Igor Tuleya

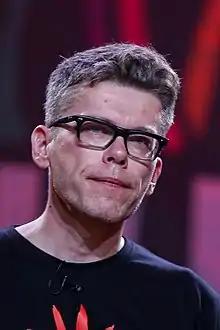
Tuleya in 2019 at Pol'and'Rock Festival

Igor Zygmunt Tuleya (born 24 August 1970) is a Polish lawyer, judge at the district court of Warsaw and former spokesperson for this court. He is known for his criticism on government prosecutorial practices and his protests against judicial reforms, which he sees as a threat to the independence of the Polish judiciary.